Serbian Patriarchate of Peć

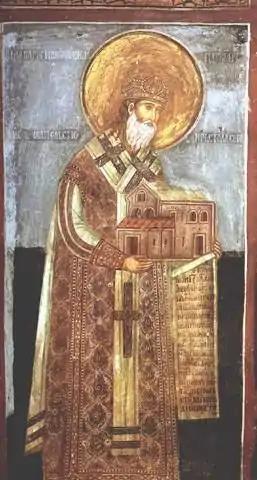
Serbian Patriarch Makarije (1557–1572)

In the second half of the 15th century, the Ottoman Empire gradually conquered all Serbian lands, starting with the Serbian Despotate in 1459, followed by the conquest of the Bosnian Kingdom in 1463, Herzegovina in 1482, and Montenegro in 1496. All eparchies of the Serbian Patriarchate were devastated during Turkish raids, and many monasteries and churches were plundered and destroyed. Because of that, the period was remembered as "The Great Desolation" (ser. великое запустение). Although some Christian Serbs converted to Islam after the Turkish conquest, the vast majority continued their adherence to the Serbian Orthodox Church. On the other hand, the structure of the Serbian Patriarchate was deeply disrupted. After the death of Patriarch Arsenije II in 1463, the question of succession was opened. Since sources are silent, historians concluded that the period of vacancy was prolonged, resulting in "de facto" abolition of the Patriarchal office.